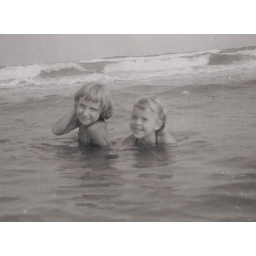
cindy and deb at windy hill in water